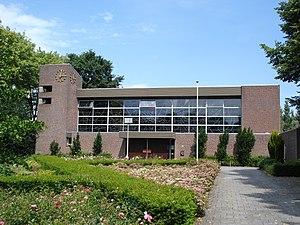
Wilbertoord est une localité de la commune néerlandaise de Mill en Sint Hubert en la province du Brabant-Septentrional situé au nord-est de la région naturelle du Peel. Le 1ᵉʳ janvier 2007, le village compte 1118 habitants.